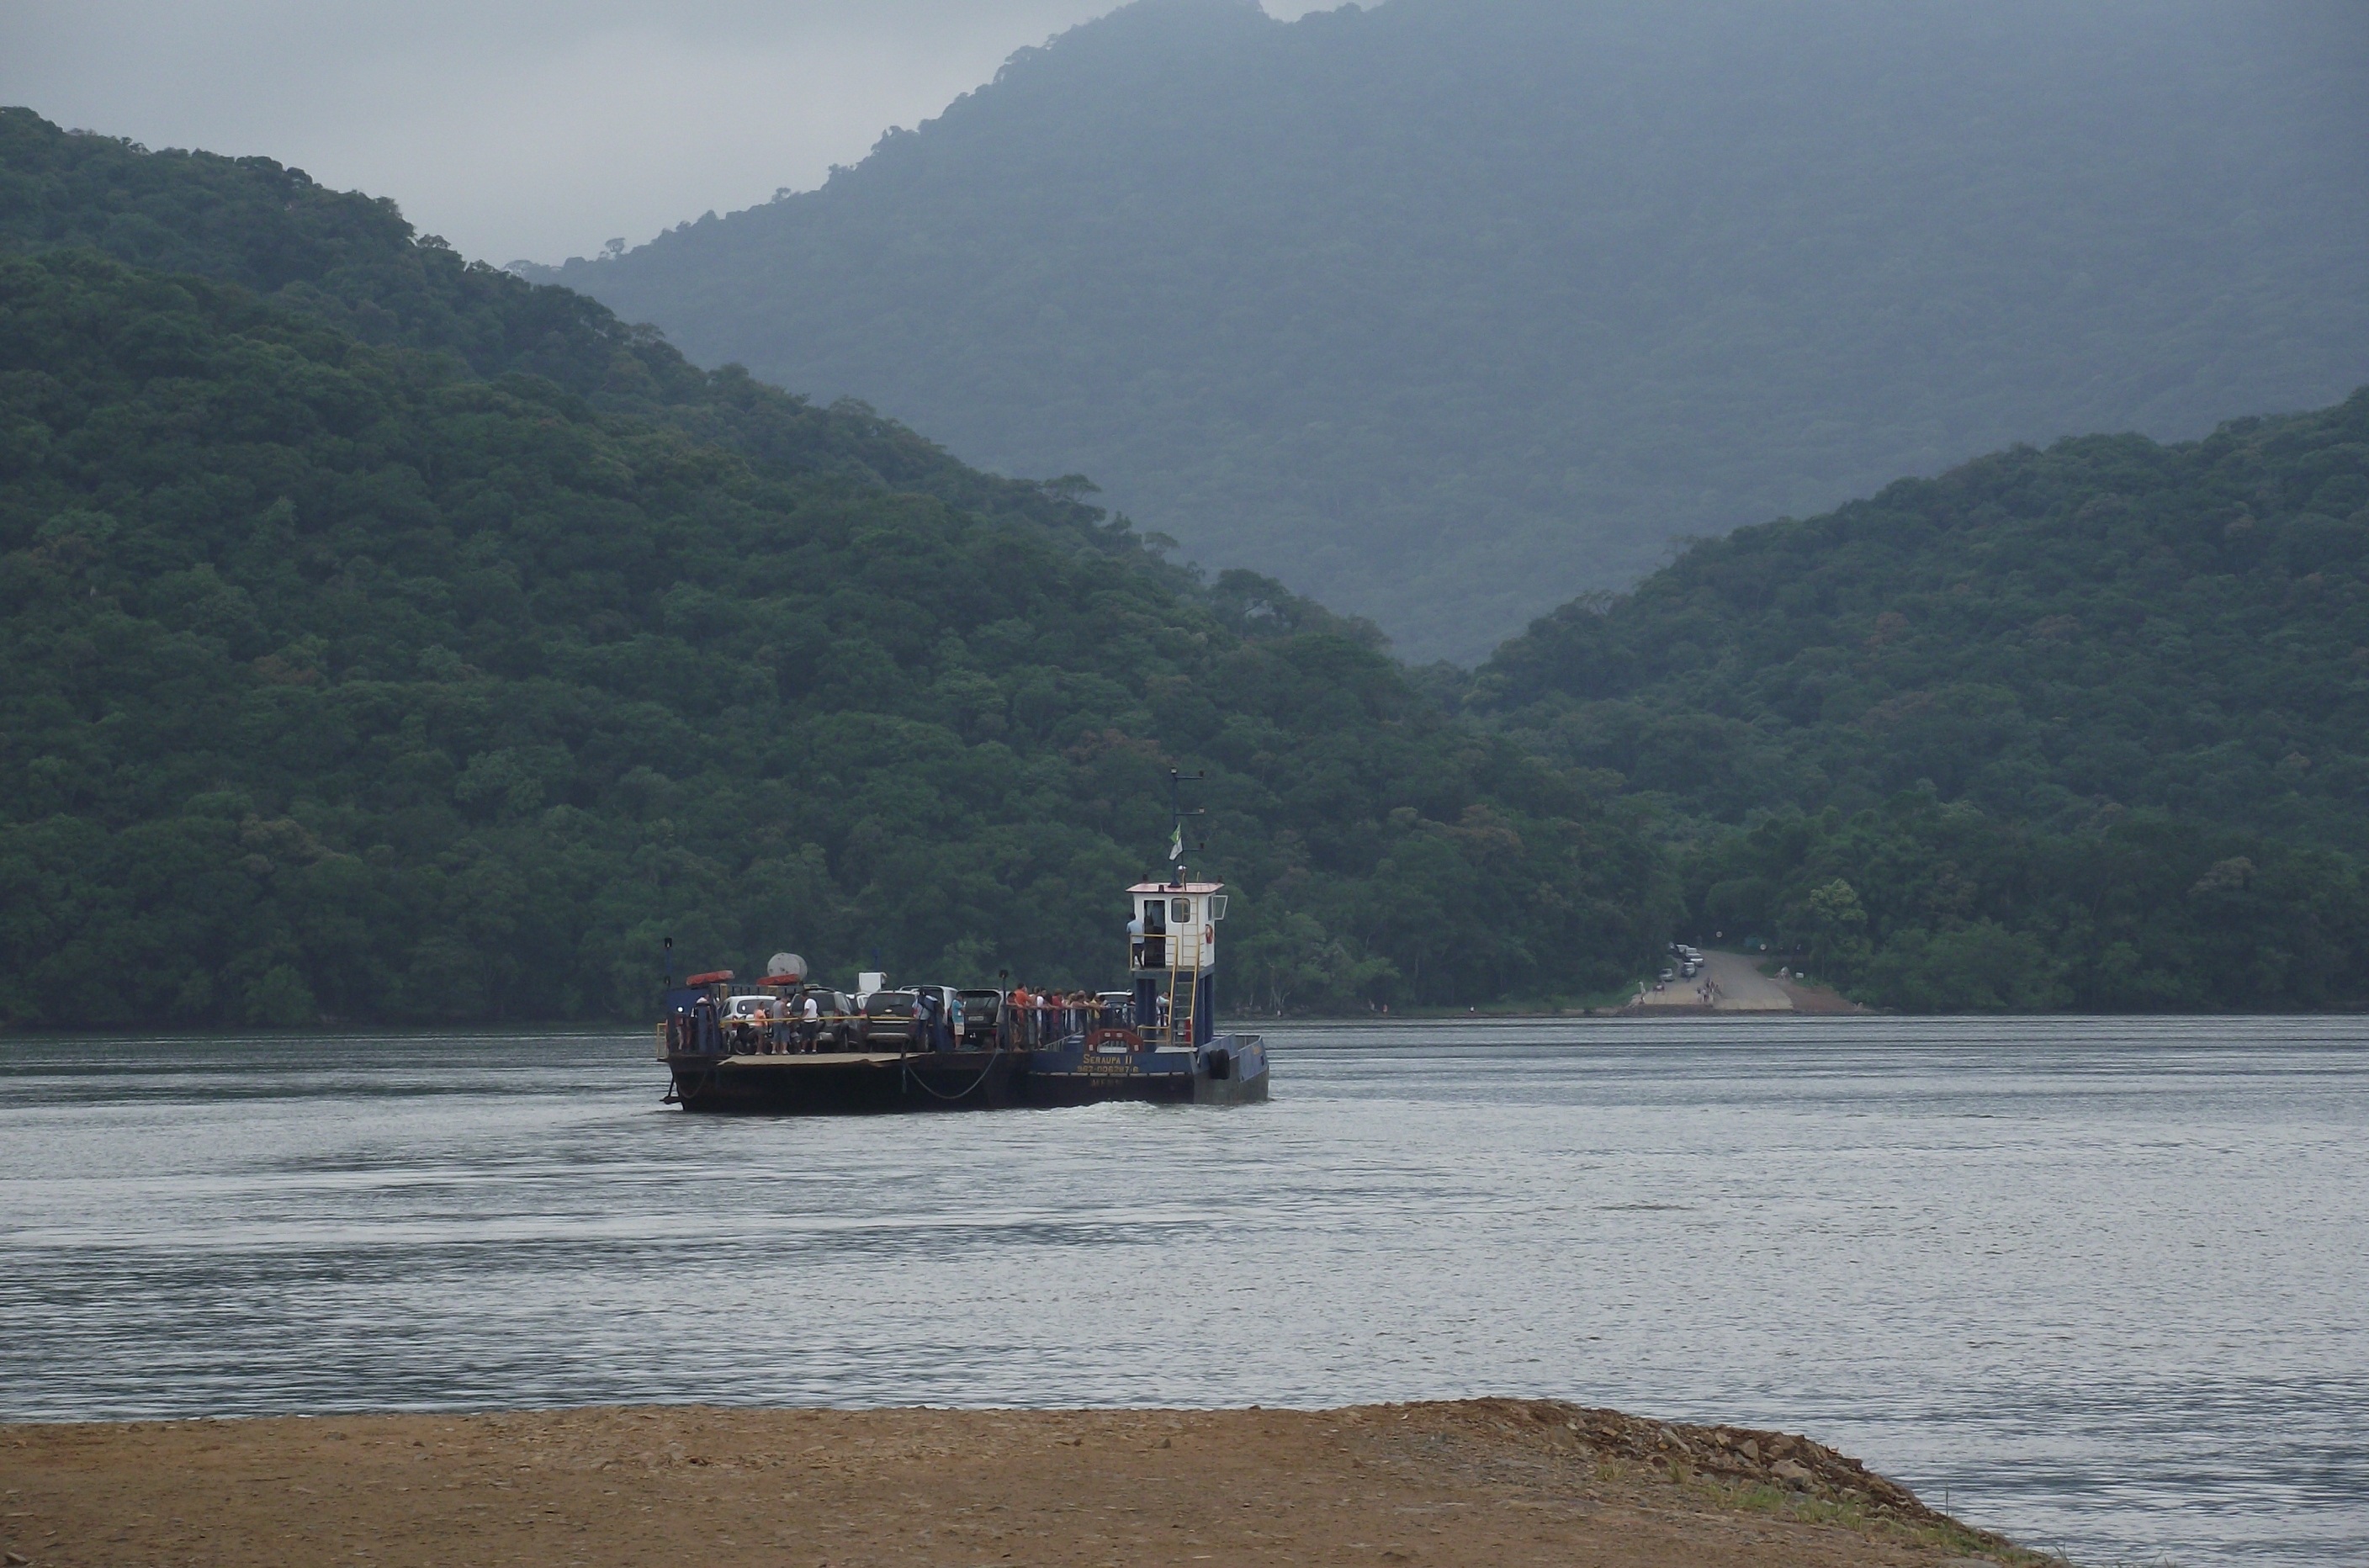
sea, coast, nature, forest, boat, lake, river, ship, vessel, vehicle, bay, fjord, reservoir, cargo ship, waterway, body of water, ferry, vegetation, mar, channel, watercraft, loch, landform, geographical feature, atmospheric phenomenon